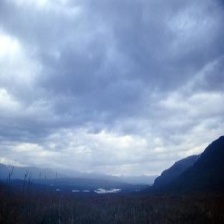
Cloud type: Stratocumulus